Henri Sarolea

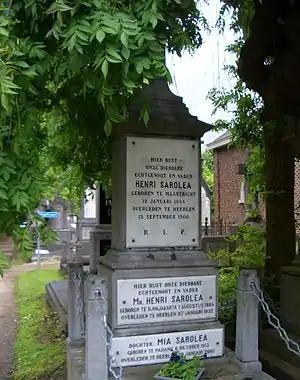
Grave of Henri Sarolea, and probably his son and granddaughter

Henri Sarolea (18 January 1844, Maastricht – 12 September 1900, Heerlen), was a Dutch railway entrepreneur and contractor who settled in Heerlen after having worked on the railways in the Dutch East Indies (now Indonesia).